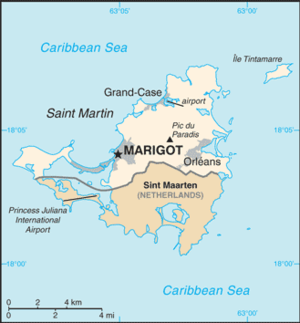
Une région ultrapériphérique est un territoire de l'Union européenne mais situé en dehors du continent européen. Les RUP ont été reconnues pour la première fois dans une déclaration annexée au traité de Maastricht de 1992. Depuis 2009, elles sont définies à l'article 349 du traité sur le fonctionnement de l'Union européenne qui y précise la façon dont le droit européen peut y être adapté.
La pandémie de Covid-19 a été confirmée comme ayant atteint la collectivité française d'outre-mer de Saint-Martin en mars 2020.
Le risque industriel est un des risques majeurs susceptibles d'affecter l’archipel de Saint-Barthélémy et Saint-Martin. Il se caractérise par la possibilité qu'un accident industriel se produise au sein d’une installation classée pour la protection de l'environnement et occasionne des dommages plus ou moins importants aux personnes, aux biens ou à l'environnement sur l'archipel.